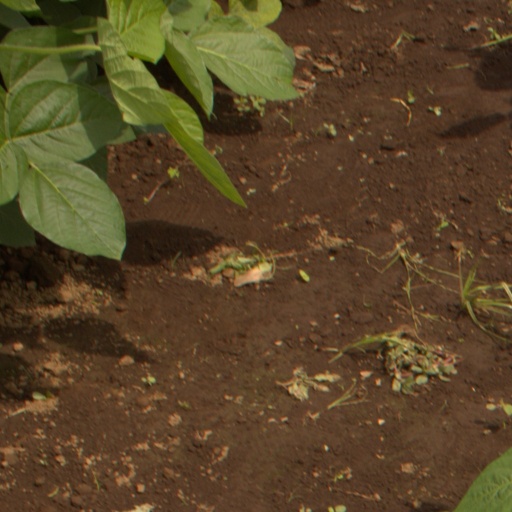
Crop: soybean